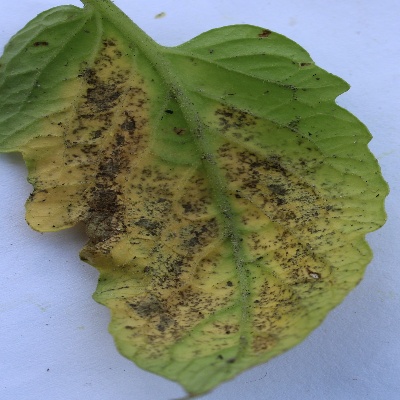
Crop: Tomato
Condition: verticulium wilt